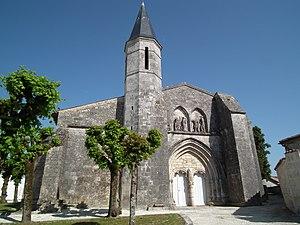
L'église de Grézac (Charente-Maritime)
Cet article recense une partie des monuments historiques de la Charente-Maritime, en France.
Les églises de la Charente-Maritime présentent une grande diversité, d'une commune à une autre, et se distinguent par des styles et des périodes de construction différentes. De nombreux édifices témoignent cependant de l'épanouissement, aux XIᵉ et XIIᵉ siècles d'une forme d'art roman spécifique, appelée art roman saintongeais, caractérisée par une simplicité des formes et un décor sculpté, souvent très riche.